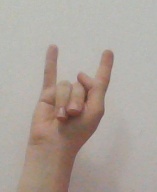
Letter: la